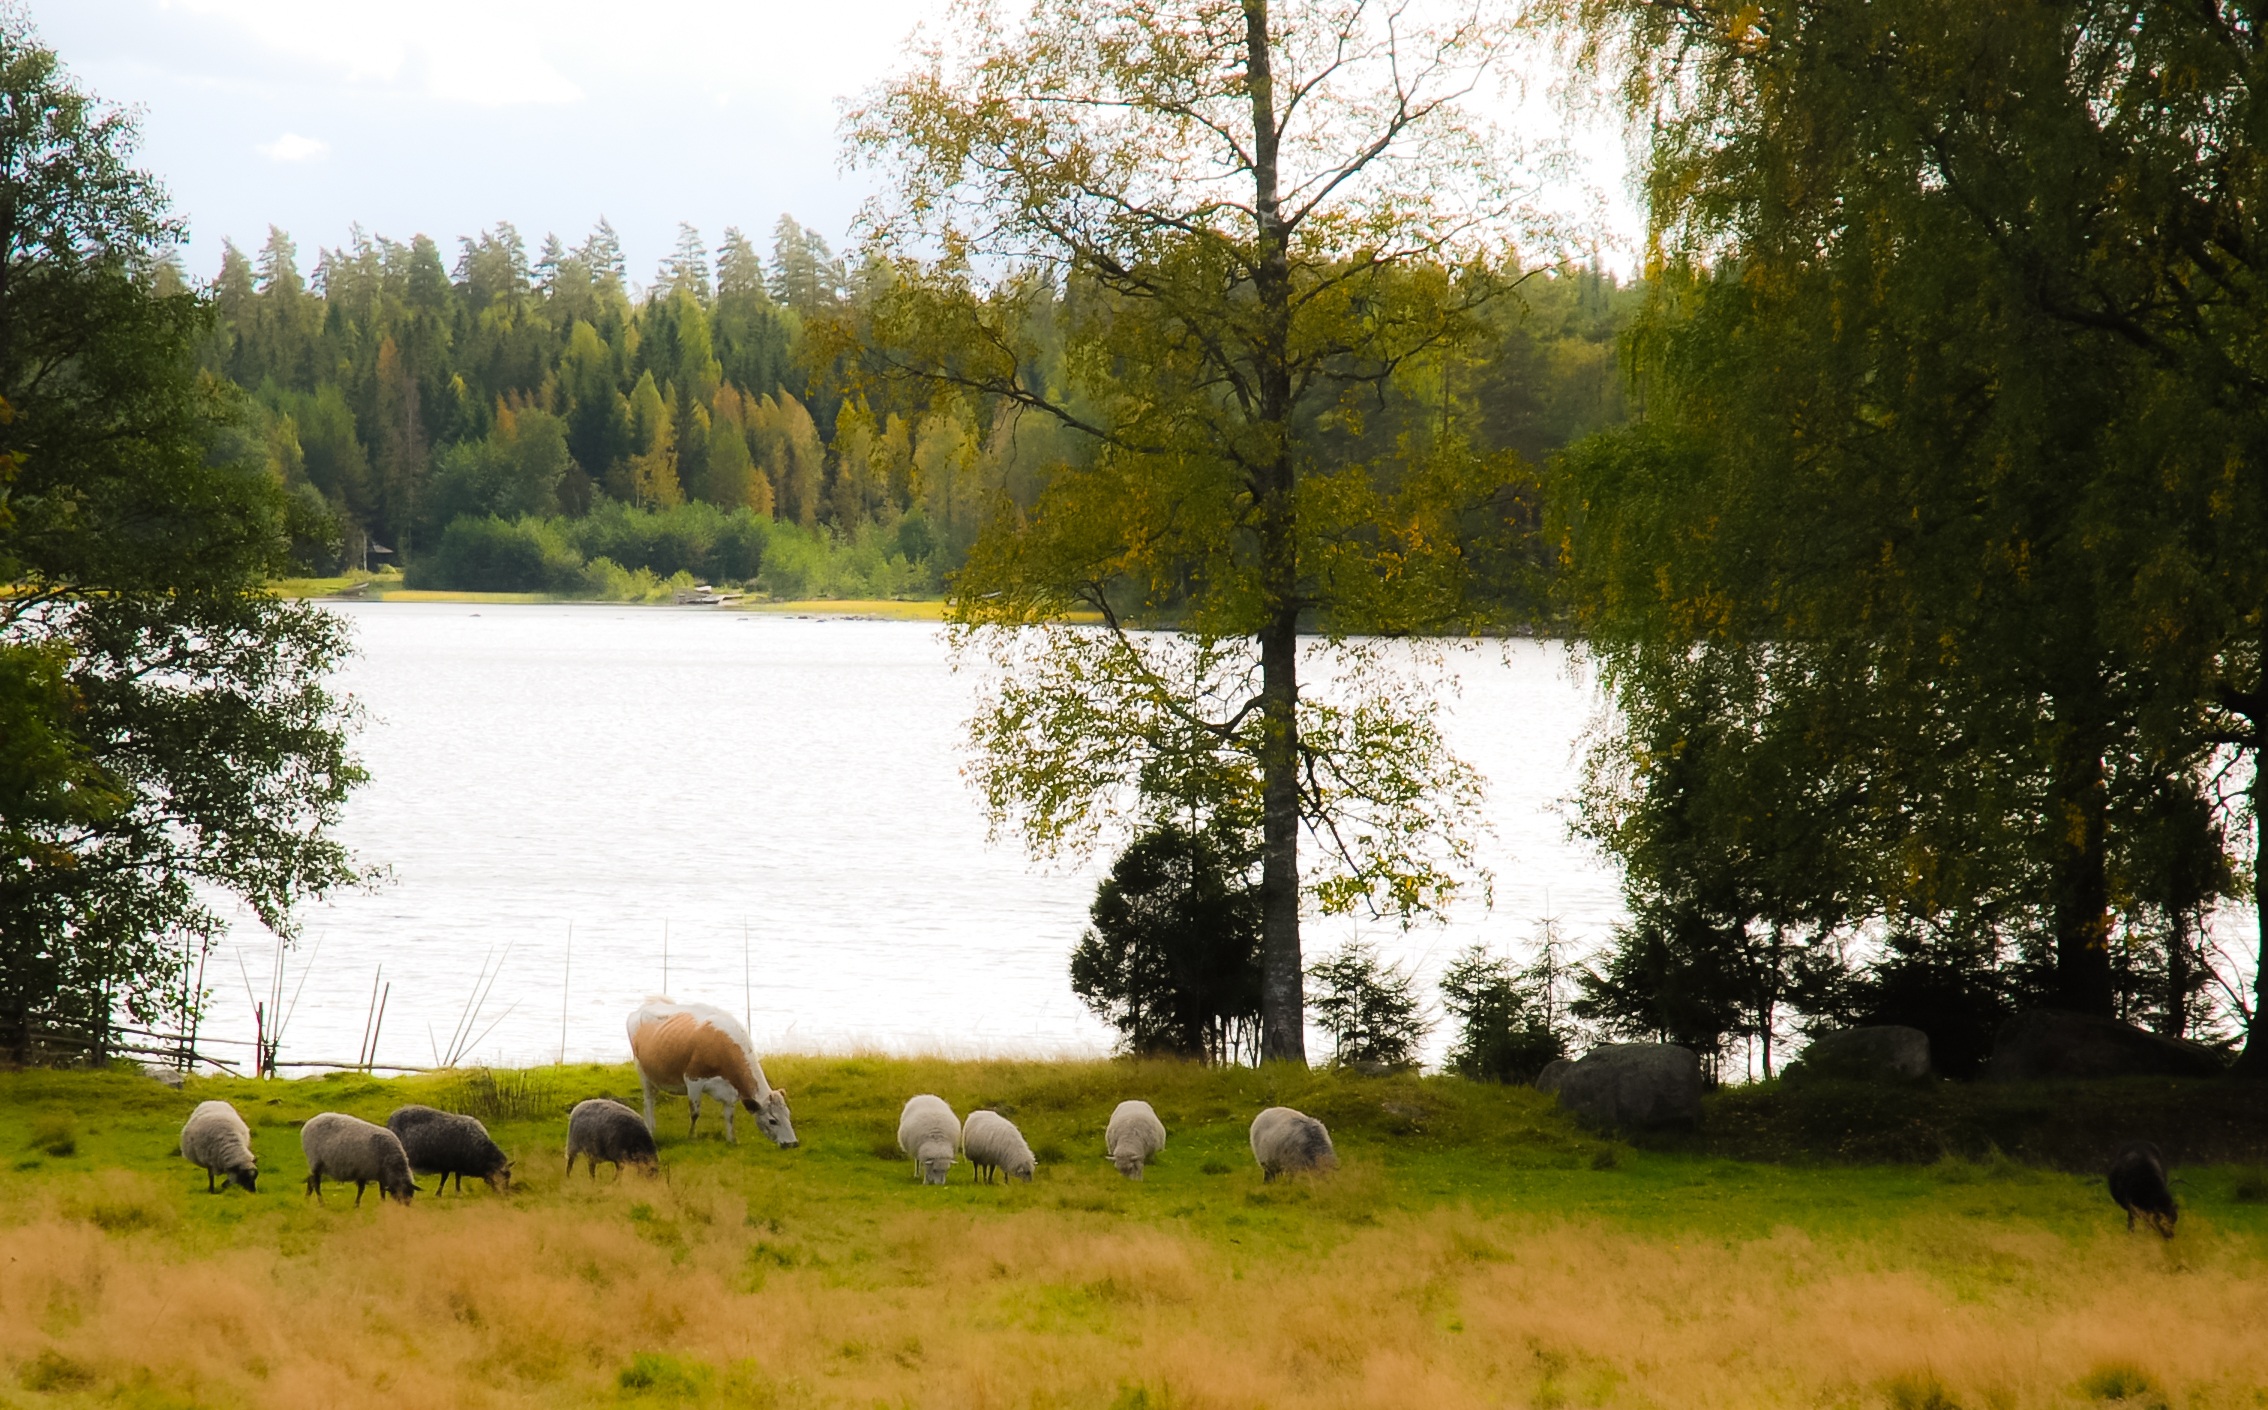
landscape, tree, nature, grass, wilderness, hay, field, meadow, countryside, morning, leaf, flower, lake, summer, pond, autumn, park, agriculture, season, woodland, habitat, finnish, rural area, the cow, milieu, the sheep, woody plant